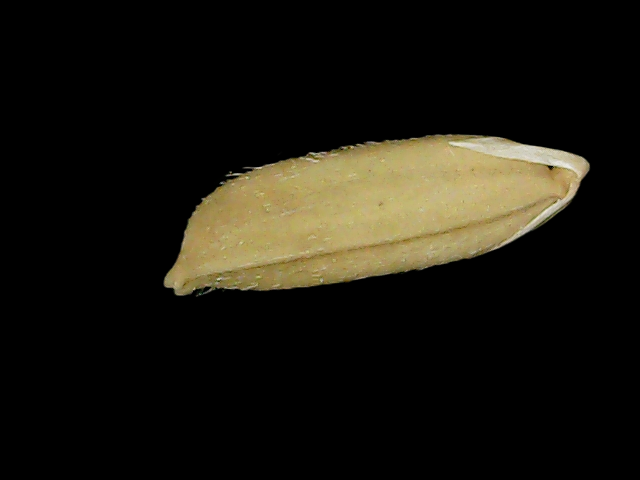
Rice variety: Br23